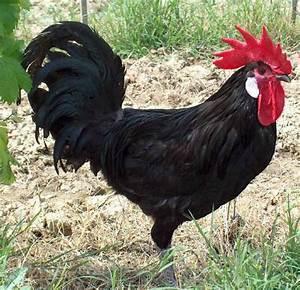
chicken